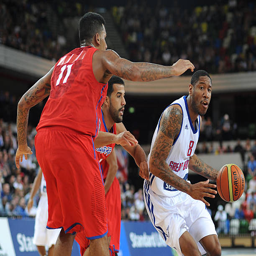
commentator of attacks during the match .